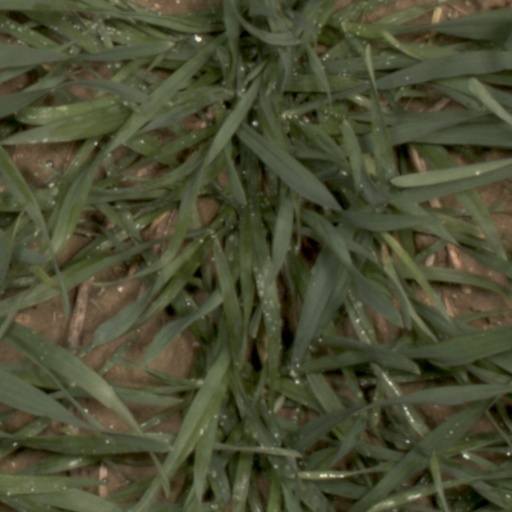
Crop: wheat